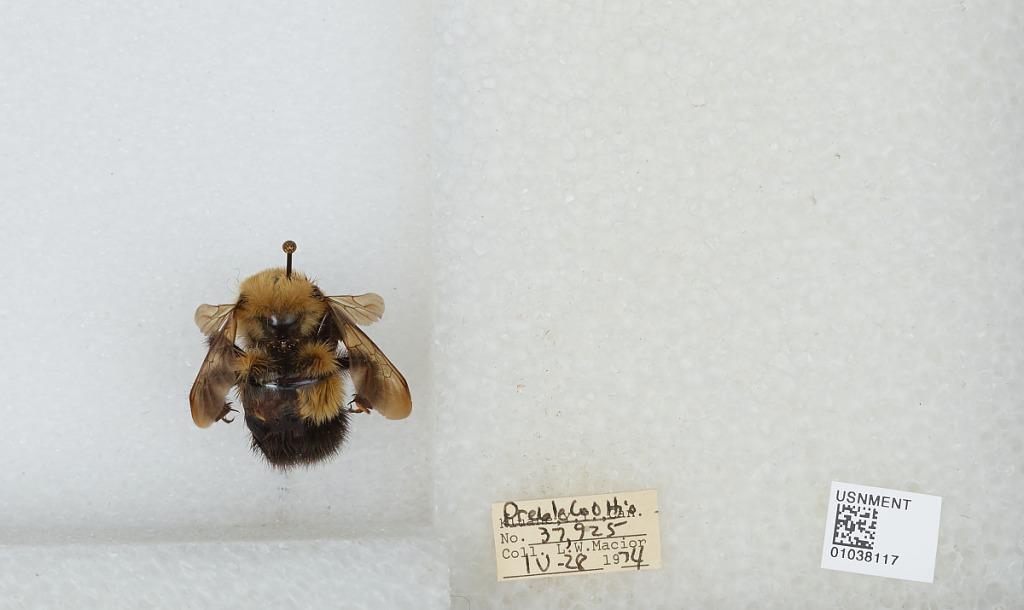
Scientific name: Bombus (Pyrobombus) perplexus Cresson
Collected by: L. Macior
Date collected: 1974-4-28
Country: United States
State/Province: Ohio
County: Preble
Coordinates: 39.7778, -84.6897